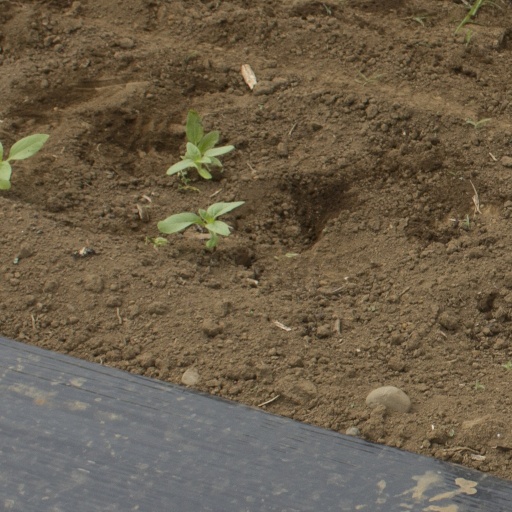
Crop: Jerusalem artichoke